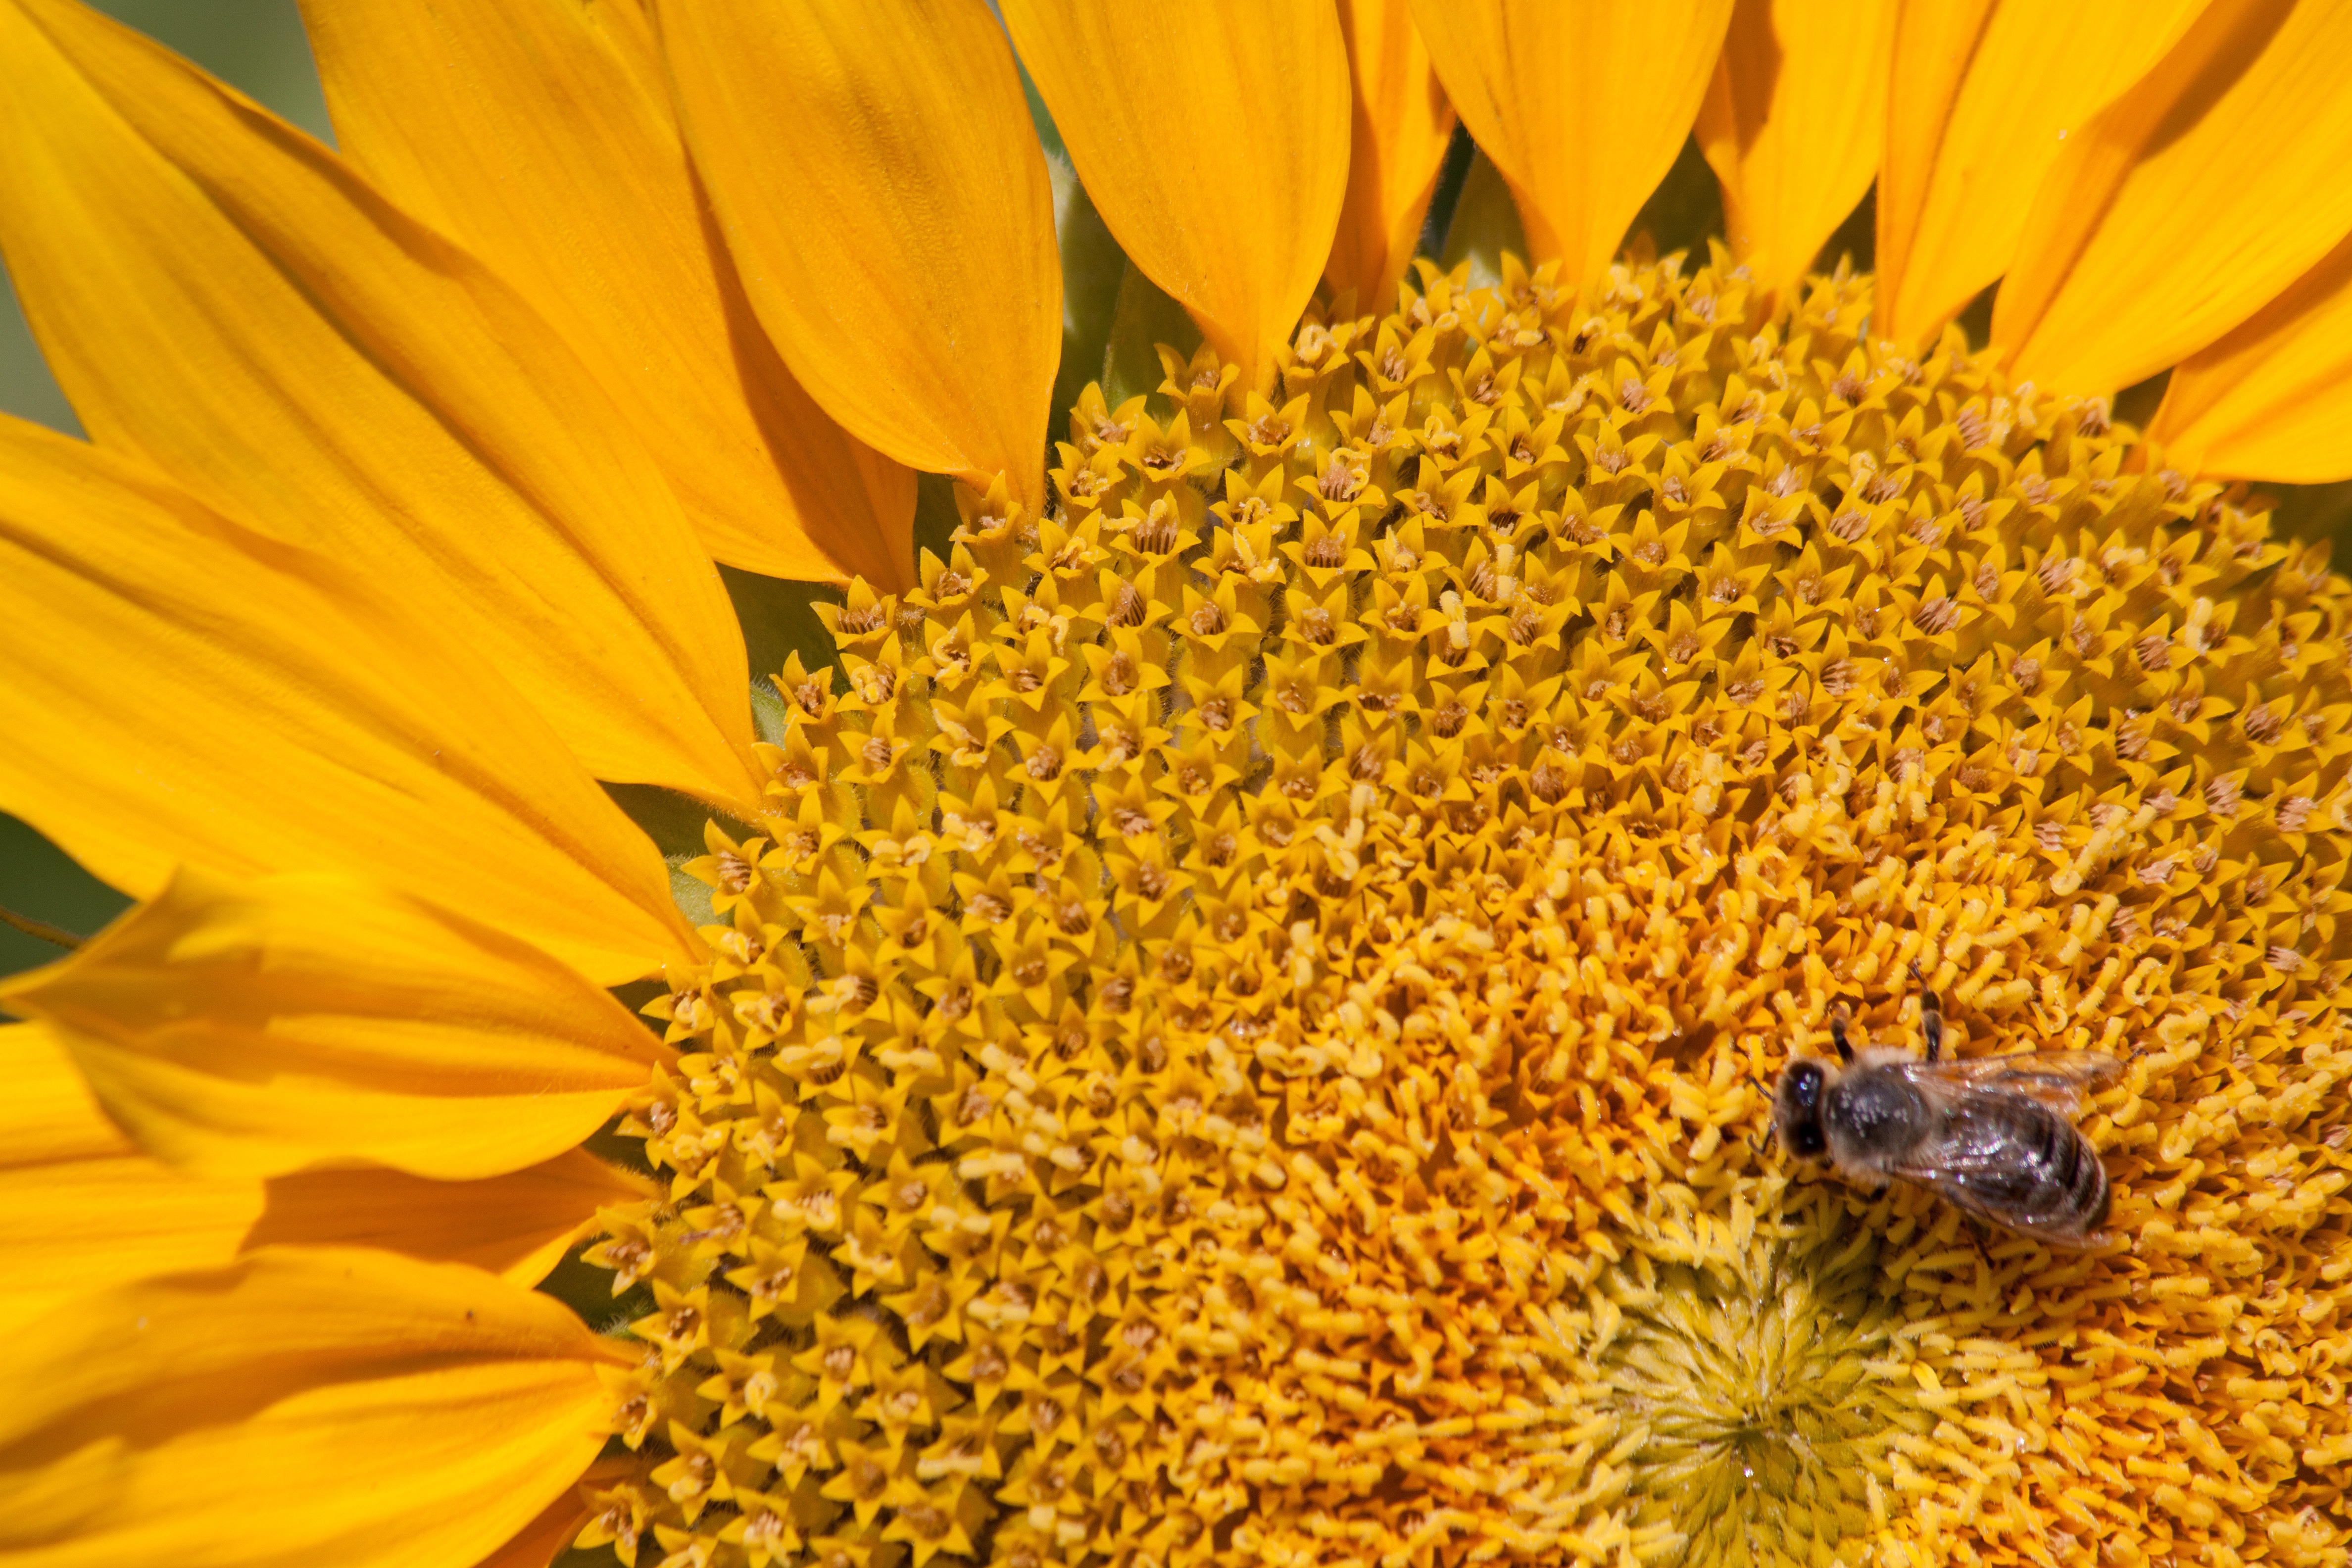
nature, blossom, plant, field, flower, petal, bloom, pollen, produce, insect, yellow, flora, sunflower, flowers, close up, sunny, bee, sun flower, vegetarian food, nectar, macro photography, flowering plant, honey bee, daisy family, helianthus annuus, sunflower seed, land plant